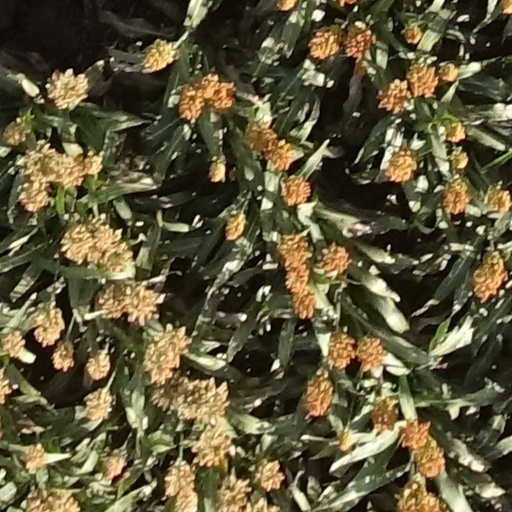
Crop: sorghum